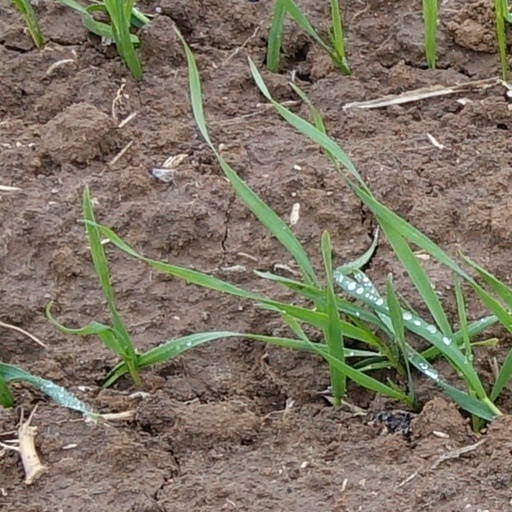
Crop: wheat